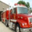
Label: truck